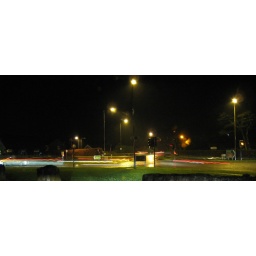
taken from the driving seat of my car in the rain with the camera resting on top of the steering wheel.